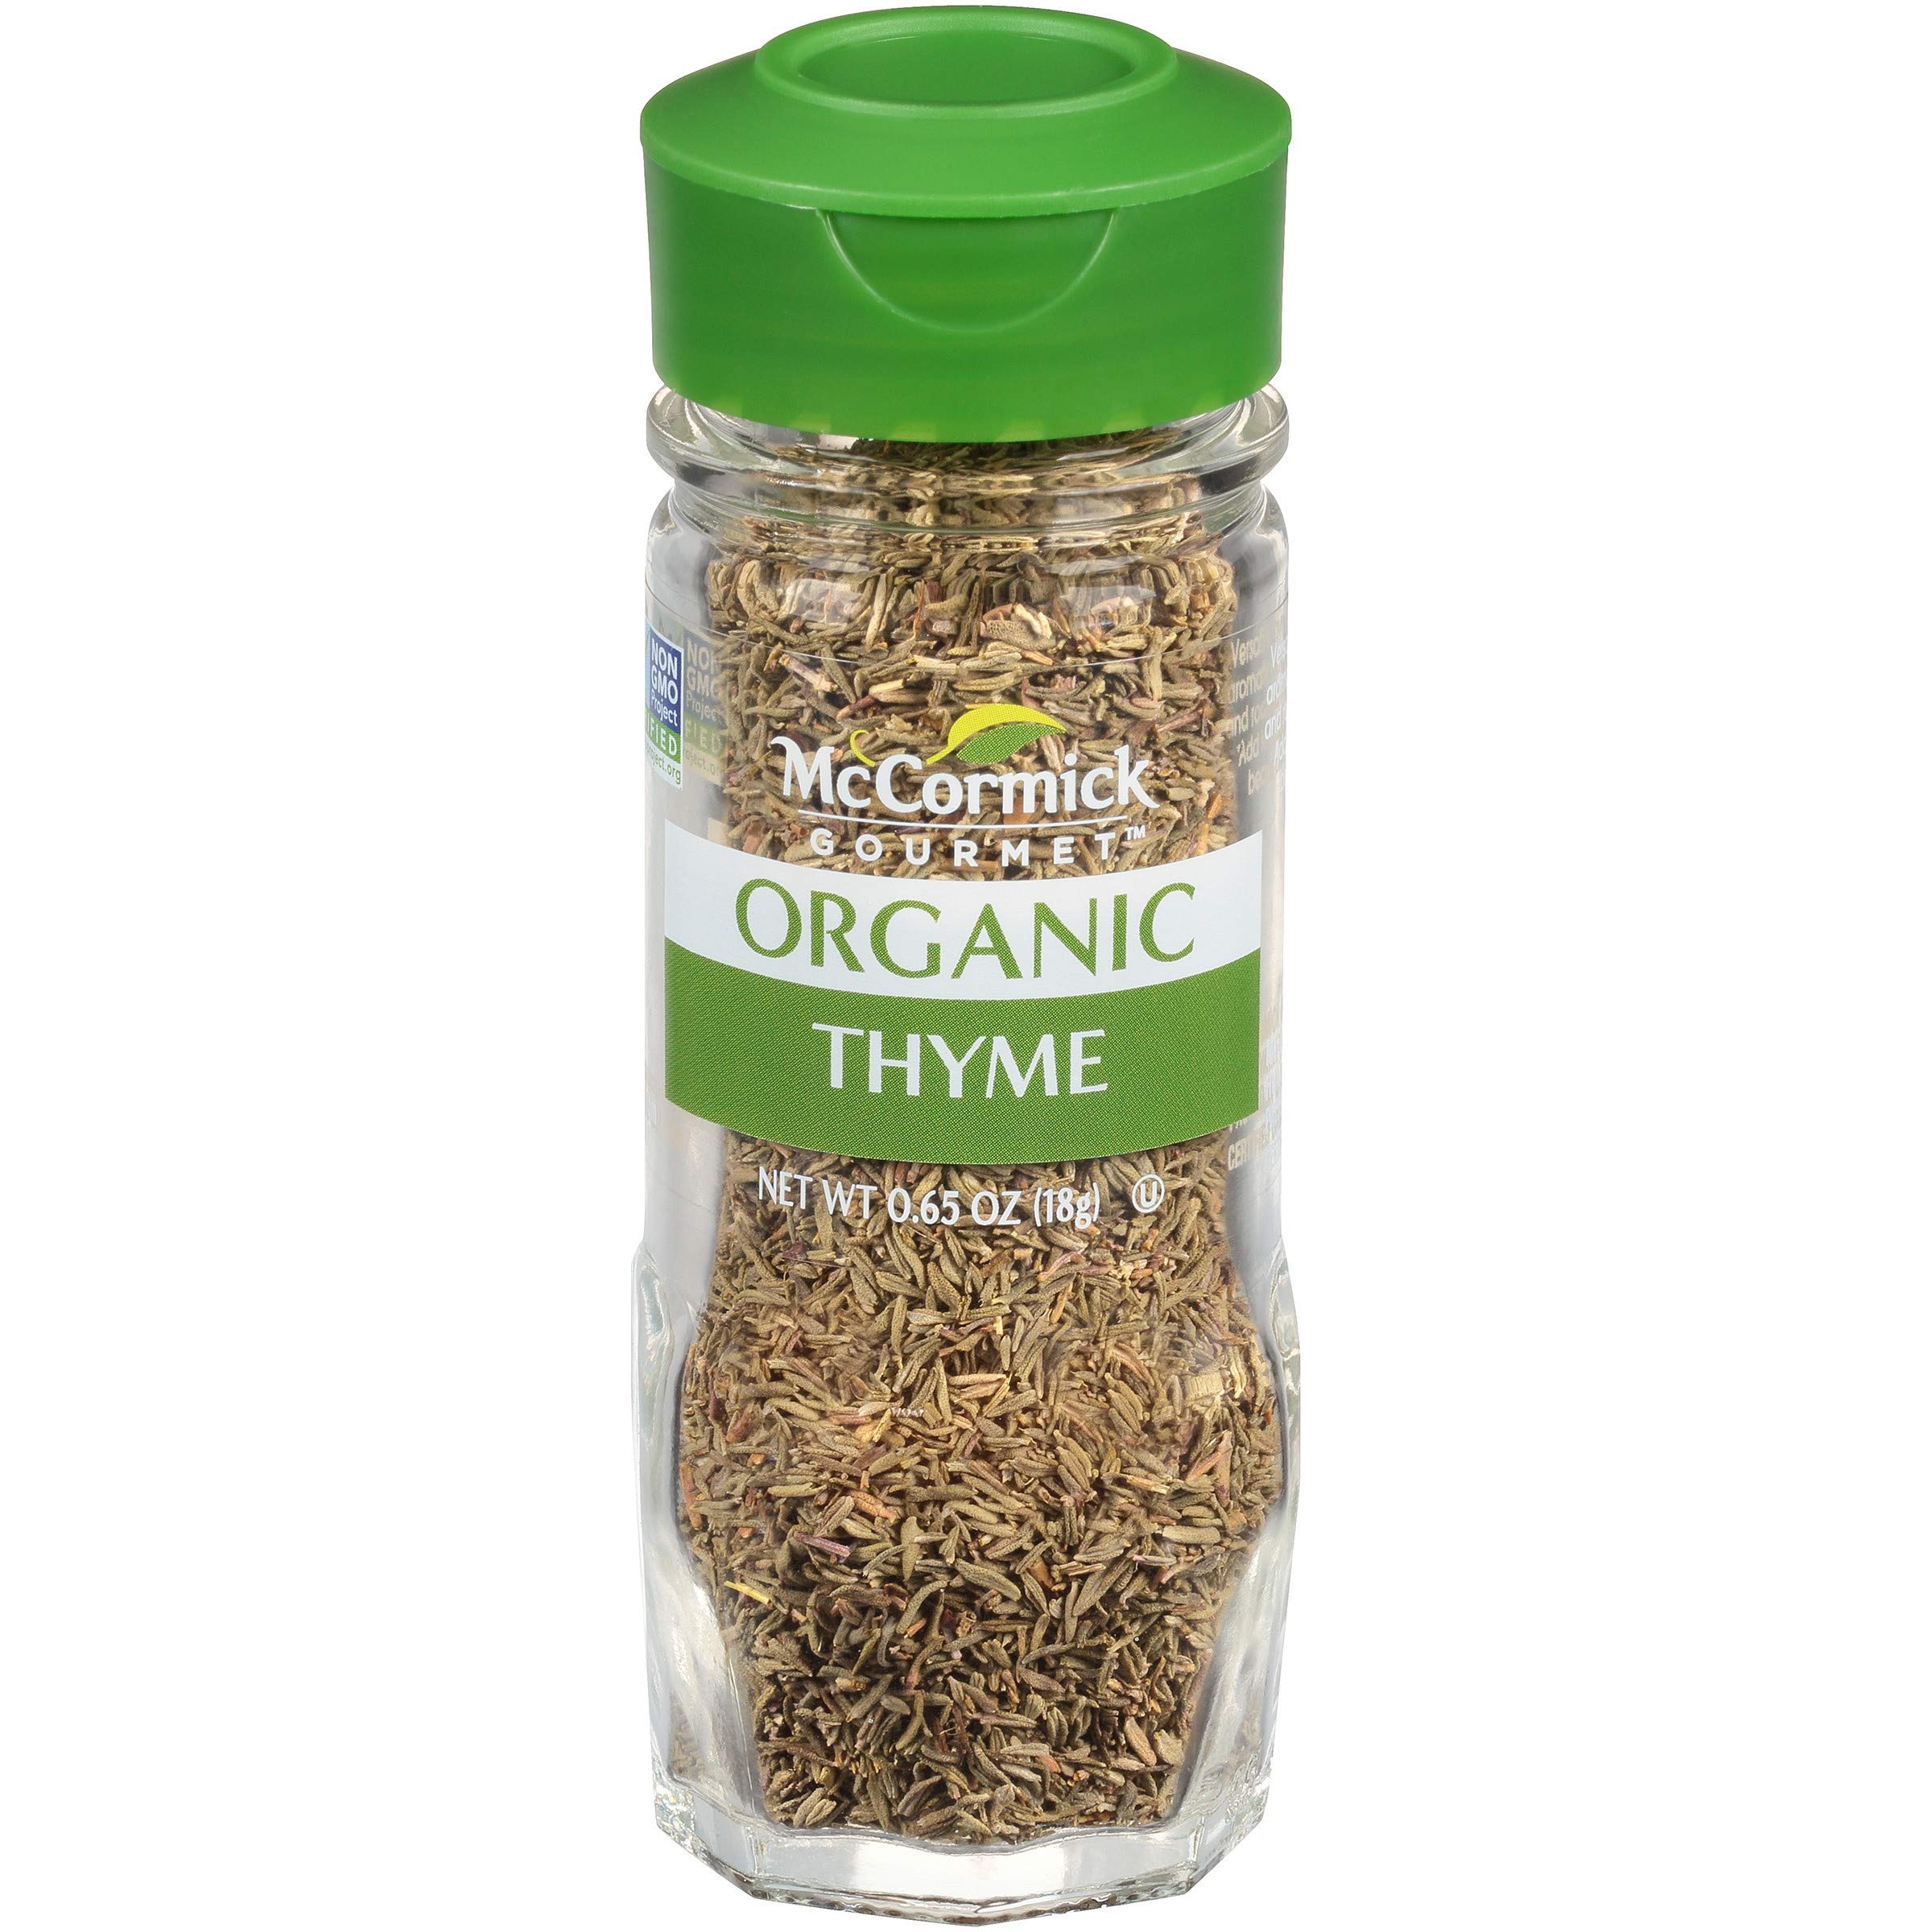
Item Name: McCormick Gourmet Organic Thyme, 0.65 Oz
Bullet Point 1: McCormick Gourmet Organic Thyme has sweet warmth and light minty flavor
Bullet Point 2: Sourced from the Mediterranean region; certified Organic and non GMO
Bullet Point 3: Use versatile basil for soups, stews, stuffing, potatoes and Cajun dishes
Bullet Point 4: Blends well with other Mediterranean herbs like rosemary, oregano and sage
Bullet Point 5: Add to marinades and seasoning rubs for roasted or grilled meats
Bullet Point 6: Perks up meatless dishes such as beans, eggs, mushrooms and veggie burgers
Bullet Point 7: Use 1 tsp. dried thyme in place of 1 Tbsp. chopped fresh thyme
Value: 0.65
Unit: Ounce

Price: 5.585